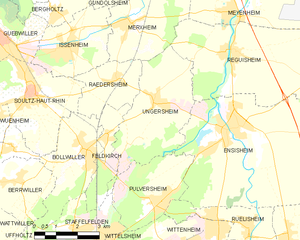
Carte des communes françaises